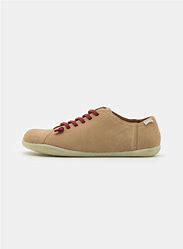
Brand: Camper
Model: PEU